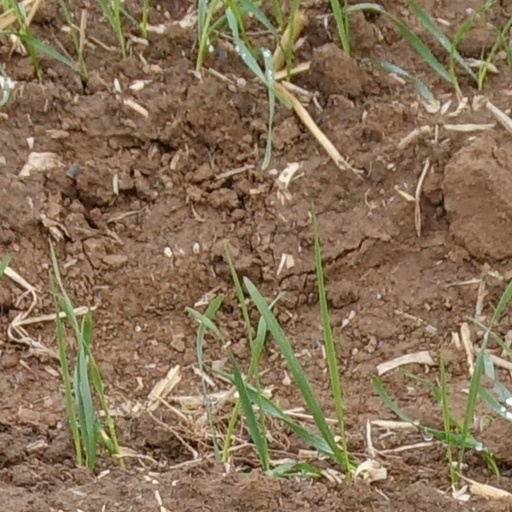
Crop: wheat